Thomas Fitch (politician)

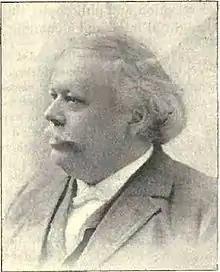
Thomas Fitch in 1865

In 1863 he went to Nevada where he was named editor of the "Virginia Daily Union". On August 1, 1863, Samuel Clemens (who also wrote under the nom de plume of "Mark Twain") was writing for the Virginia City newspaper, the "Territorial Enterprise", and reported that Fitch had challenged Joseph T. Goodman, the editor of the competing newspaper, the "Enterprise", to a duel. Goodman wrote an insulting article about Fitch, and Fitch impulsively challenged Goodman to a duel. Goodman had not written the article, but stood behind it and accepted the challenge. Before the duel commenced, Goodman learned that Fitch was unfamiliar with guns and at the first shot, deliberately wounded Fitch below the knee. Goodman instantly ran to Fitch's side and apologized, and insisted on taking care of Fitch until he healed. The two men became friends.